Lieutenant Governor of Alberta

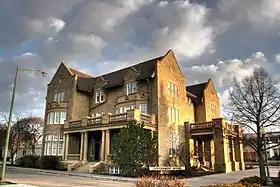
In the past Government House was the residence of lieutenant governor.

A residence was built for Lieutenant Governor John J. Bowlen, in which he lived from 1950 to 1959, at 13604 Ravine Drive.